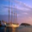
Label: ship